University of Texas at San Antonio

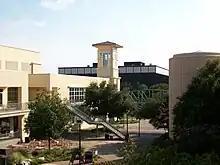
The West Paseo of the Main Campus, with the second Student Union expansion on the left, the Convocation Center in the distance and the original building of the Student Union on the right.

The Main Campus, the original and largest, was born out of a 600-acre donation to the University of Texas Board of Regents. It proved to be so controversially remote to the city (at the time) that many San Antonians nicknamed it "University of Texas at Boerne" or "UT Boerne". The Main Campus opened its doors in 1975. Prior to that, classes were held at the Koger Center at Babcock Road and Loop 410. Roadrunner Cafe, the university's first dining hall, was erected in 2005. In 2006, UTSA acquired a 125-acre swath of land on Hausman Road to build its future athletics complex, bringing the Main Campus up to 725 acres in total. Up until 2009, it was known as the "1604 Campus", at which point it was renamed the "Main Campus" so as to better reflect its importance within the university and community as a whole. Students have the choice to live at one of the campus' many housing complexes.